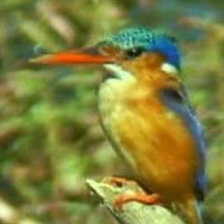
Species: MALACHITE KINGFISHER
Scientific name: CORYTHORNIS CRISTATUS